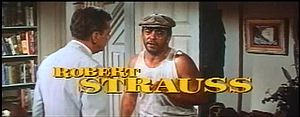
Robert Strauss
Robert Strauss var en amerikansk teater-, tv- og filmskuespiller.